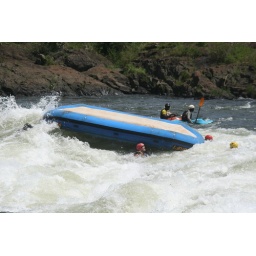
that girl in the middle front of the boat is me. yeah the one who looks like she's drowning.